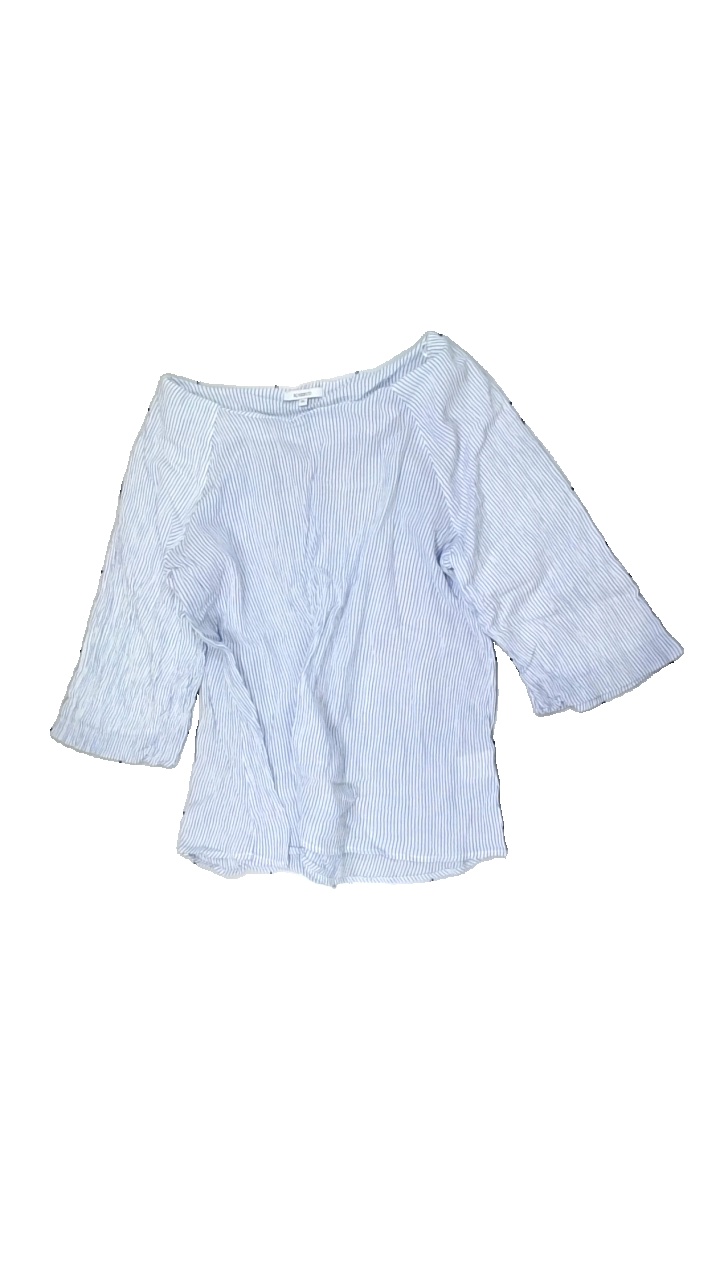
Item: Blouse (Ladies)
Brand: Rosebud
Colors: Blue, White
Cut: Regular
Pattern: Striped
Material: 100% cotton
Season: All
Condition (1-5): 4
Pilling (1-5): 5
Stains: Minor
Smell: Minor
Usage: Recycle
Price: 50-100